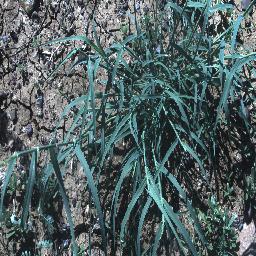
Label: negative